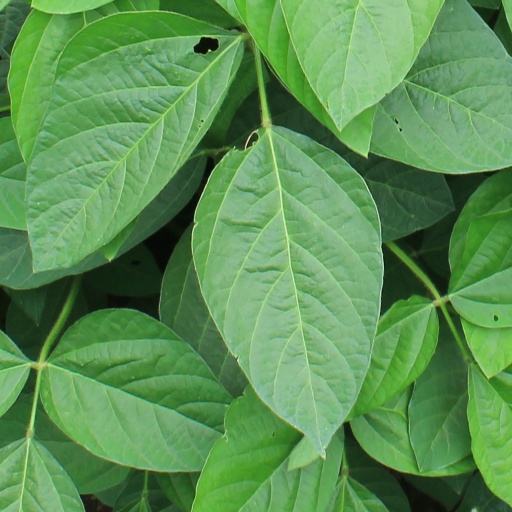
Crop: soybean